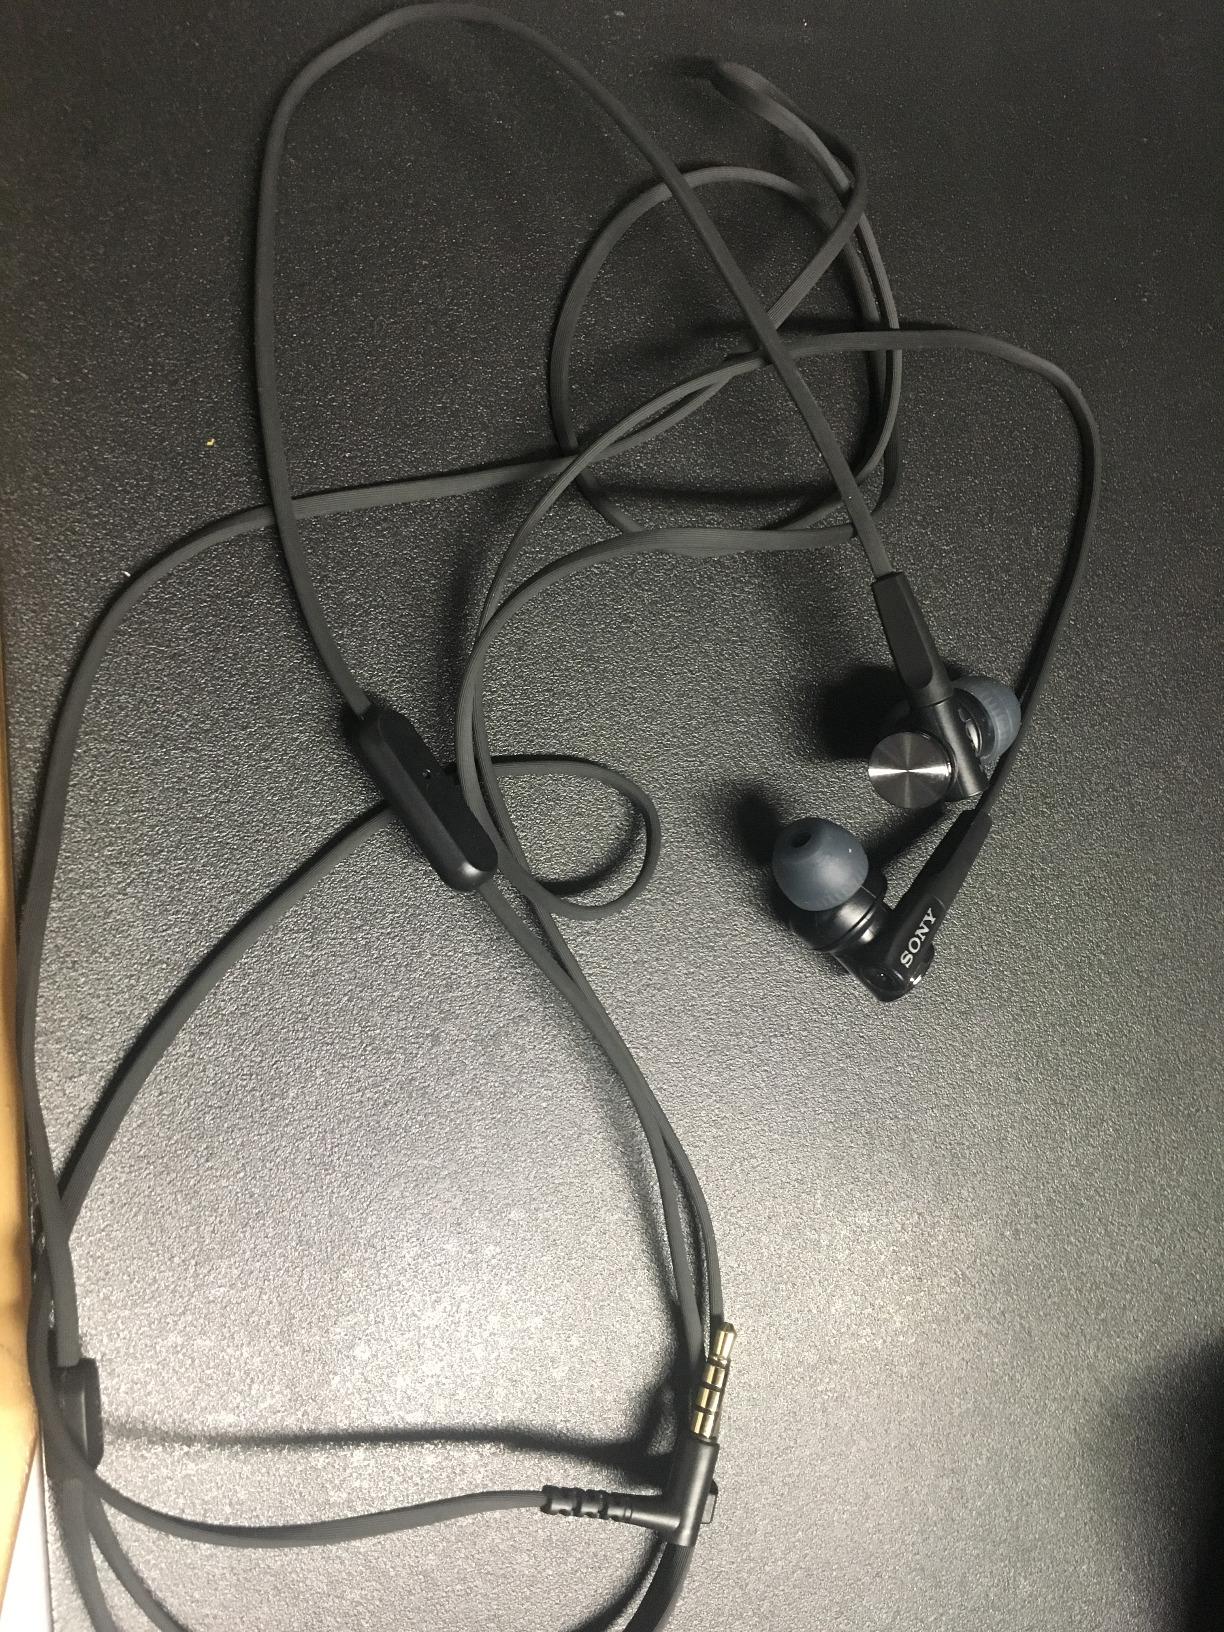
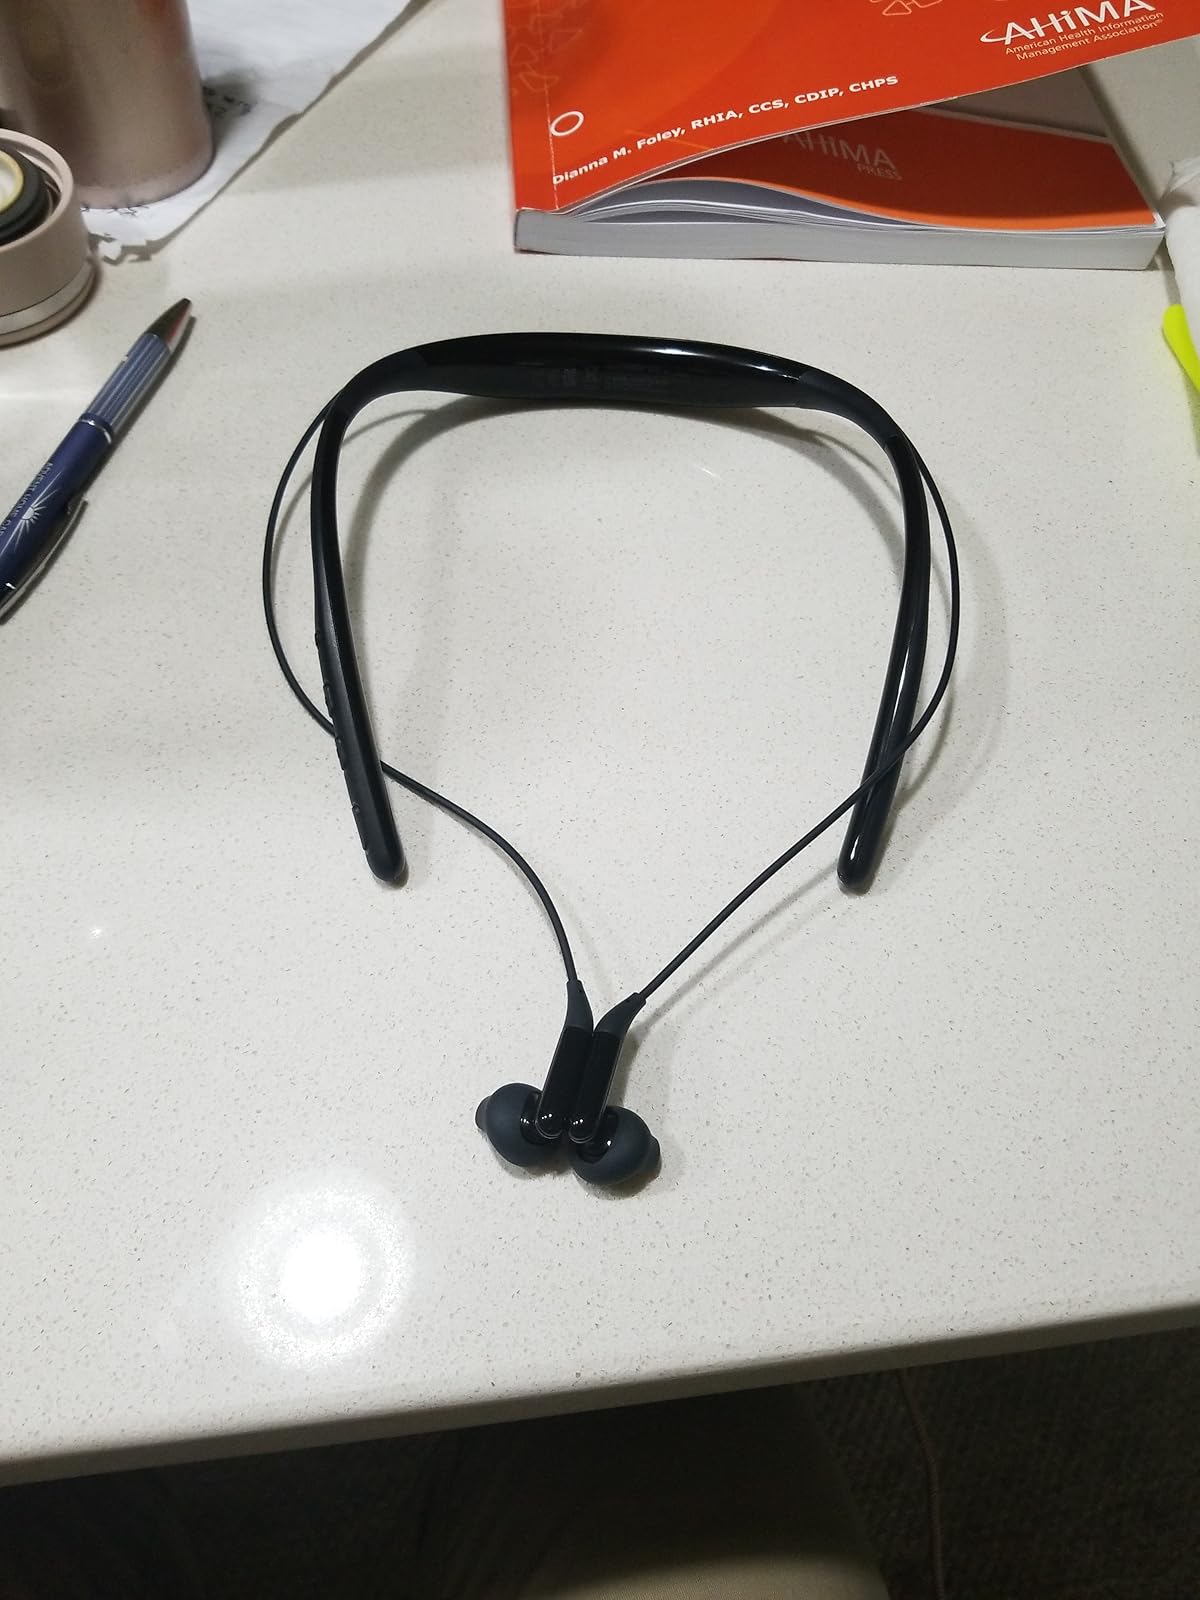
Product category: headphones
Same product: no